Attempted acquisition of NB Power by Hydro-Québec

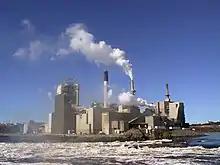
Paper mills, such as the J. D. Irving plant in Saint John, New Brunswick are among NB Power's largest customers.

The October 29 memorandum of understanding fostered a spirited public debate in New Brunswick and Atlantic Canada. While the business community's formal representatives were publicly quoted as largely in favor of the agreement, reactions to the MOU were hostile. In addition to opposition leaders, a trade association representing independent power generators in New England, Local 37 of the International Brotherhood of Electrical Workers (IBEW), the union representing 2,200 NB Power employees and wind energy supporters have condemned the agreement as detrimental to the interests of New Brunswick. However, in a notable reversal, Maine Governor John Baldacci altered his stance, to say the sale was "a positive step forward" in early 2010.